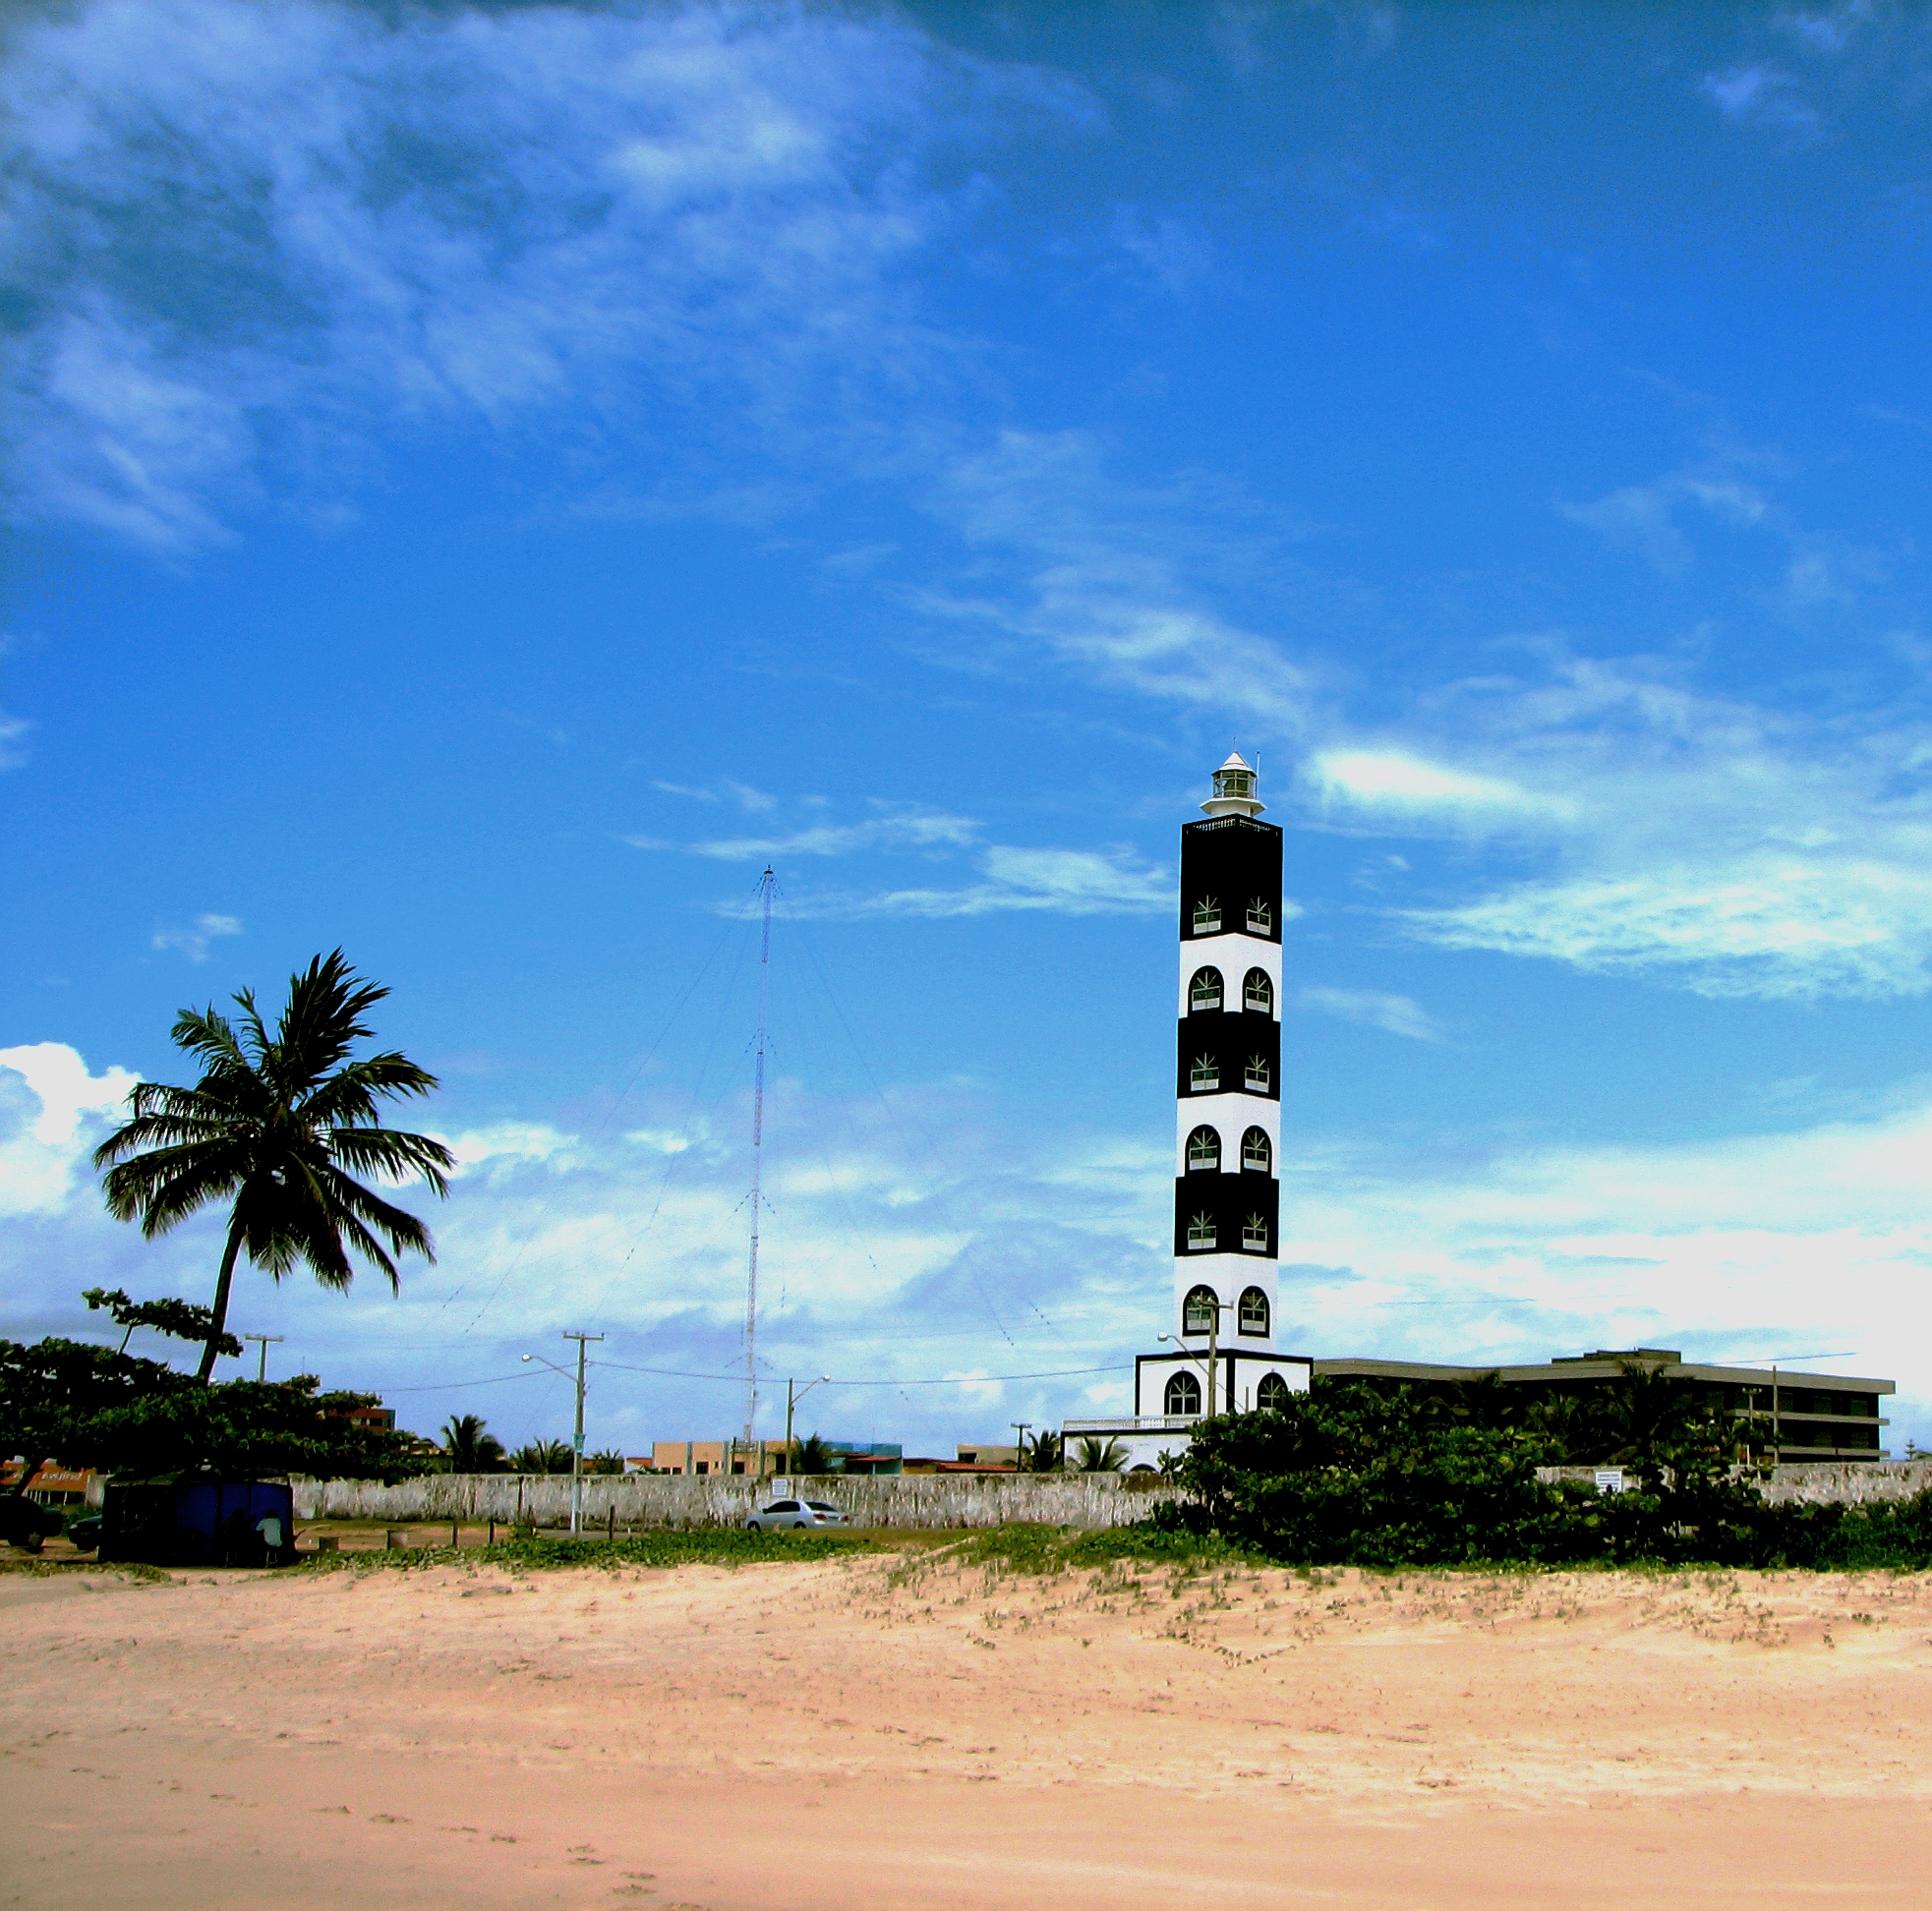
beach, sea, coast, horizon, cloud, lighthouse, sky, dusk, tower, bay, brazil, sergipe, aracaju, atalaia, farol